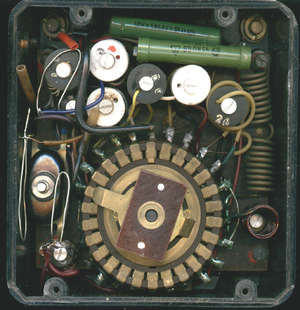
Multimeter / Analogt multimeter
Gammelt multimeter - muligvis bagside af ovenstående. "Spolerne" er opspolet isoleret modstandstråd - f.eks. konstantantråd eller kantaltråd typisk beregnet til strømområdernes shunt-modstande.
Et multimeter er et måleinstrument, der bruges inden for elektronikken til at måle elektriske strømme, spænding og modstand, og ofte flere andre elektronik-relaterede fænomener.